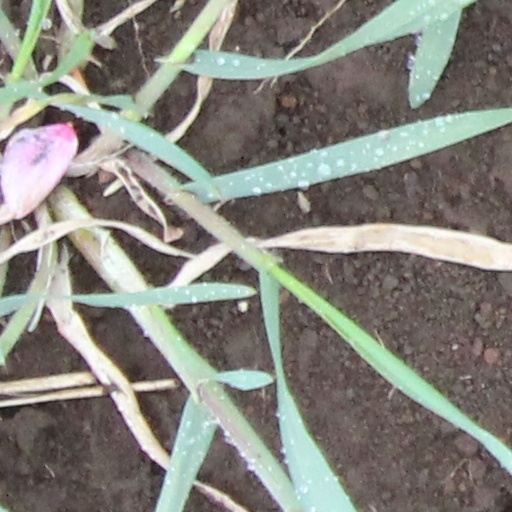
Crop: wheat